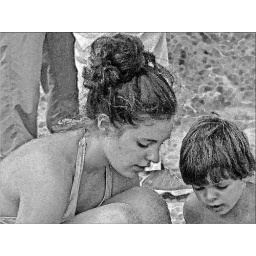
sand beach in Acadia State Park. . .